Dan Diner

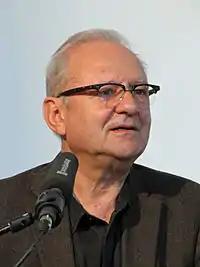
Dan Diner, 2013

Dan Diner (born 20 May 1946) is an Israeli-German historian and political writer, born in Munich. He is emeritus professor of modern history at the Hebrew University of Jerusalem. Diner is Chair of the Alfred Landecker Foundation and its Governing Council. Formerly he served as Director of the Simon Dubnow Institute for Jewish history and Jewish culture, and professor at the historical seminary of the University of Leipzig. He is also a full member of the philological-historical class of the Saxon Academy of Sciences.